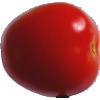
Label: Tomato 4